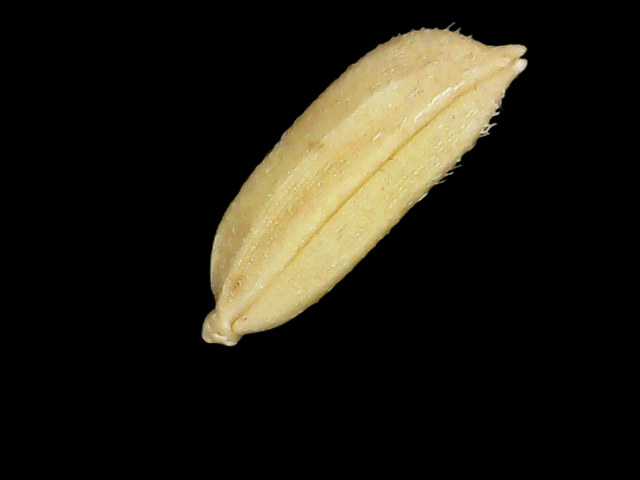
Rice variety: Bd30